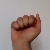
The image shows a hand gesture representing the letter 'A' in Indian Sign Language.